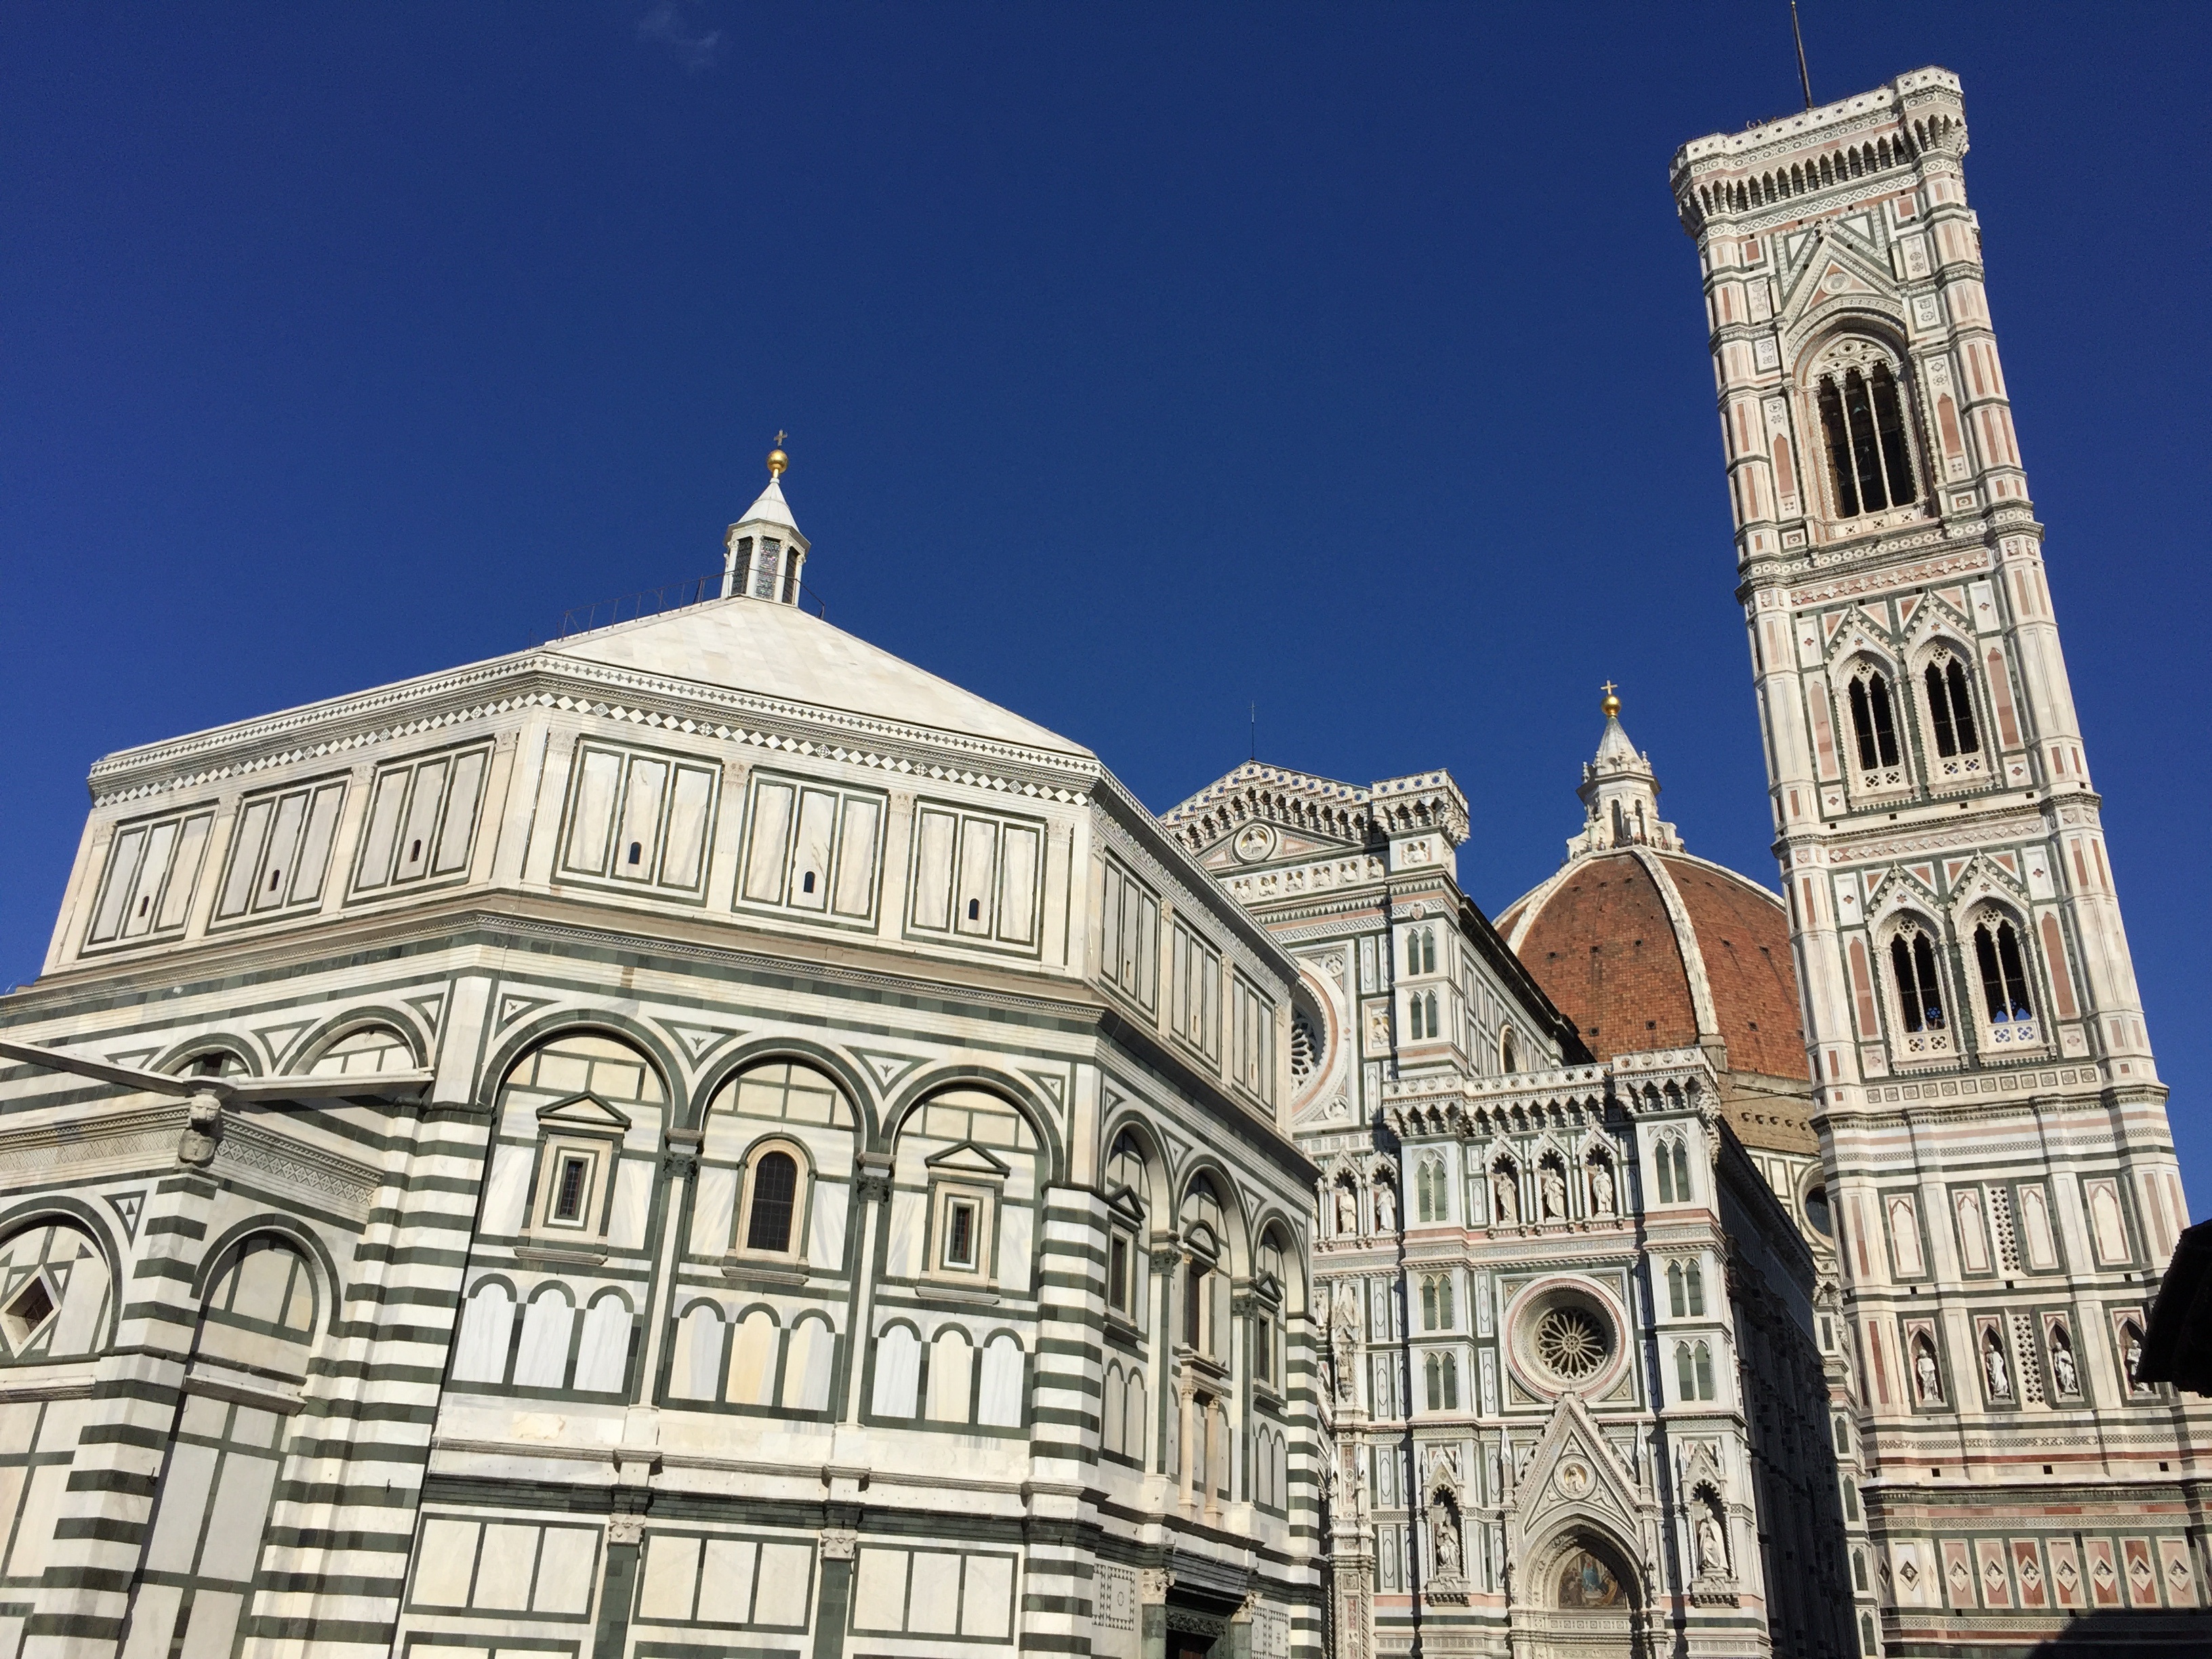
architecture, building, landmark, tuscany, facade, church, cathedral, place of worship, baptistery, synagogue, history, campanile, basilica, florence, duomo, classical architecture, historic site, byzantine architecture